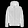
Label: Coat